Three Fingered Jack

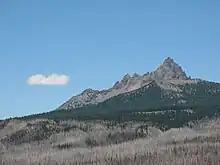
The volcano's bare, dissected edifice rises above a forested region

Douglas fir, Alpine fir, blue spruce, mountain hemlock, and bear grass can be found along the volcano and its hiking trails. Cascade parsley fern grows on Three Fingered Jack between elevations of . There are also mountain goats in the surrounding wilderness area.